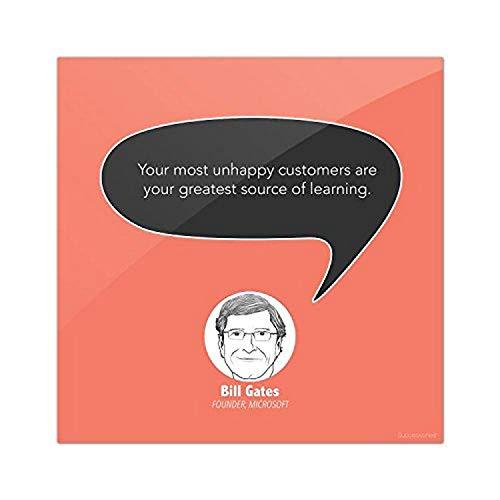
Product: Successories Wood Mounted, 20"x20"-Learning, Bill Gates-Startup Quote Poster
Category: Toys & Games | Learning & Education | Science Kits & Toys
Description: Startup quotes.
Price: $29.99 $29.99
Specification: ProductDimensions:20x20x20inches|ItemWeight:19.5pounds|ShippingWeight:20pounds|Manufacturer:Successories|ASIN:B01GVHNCU0|Itemmodelnumber:344018X